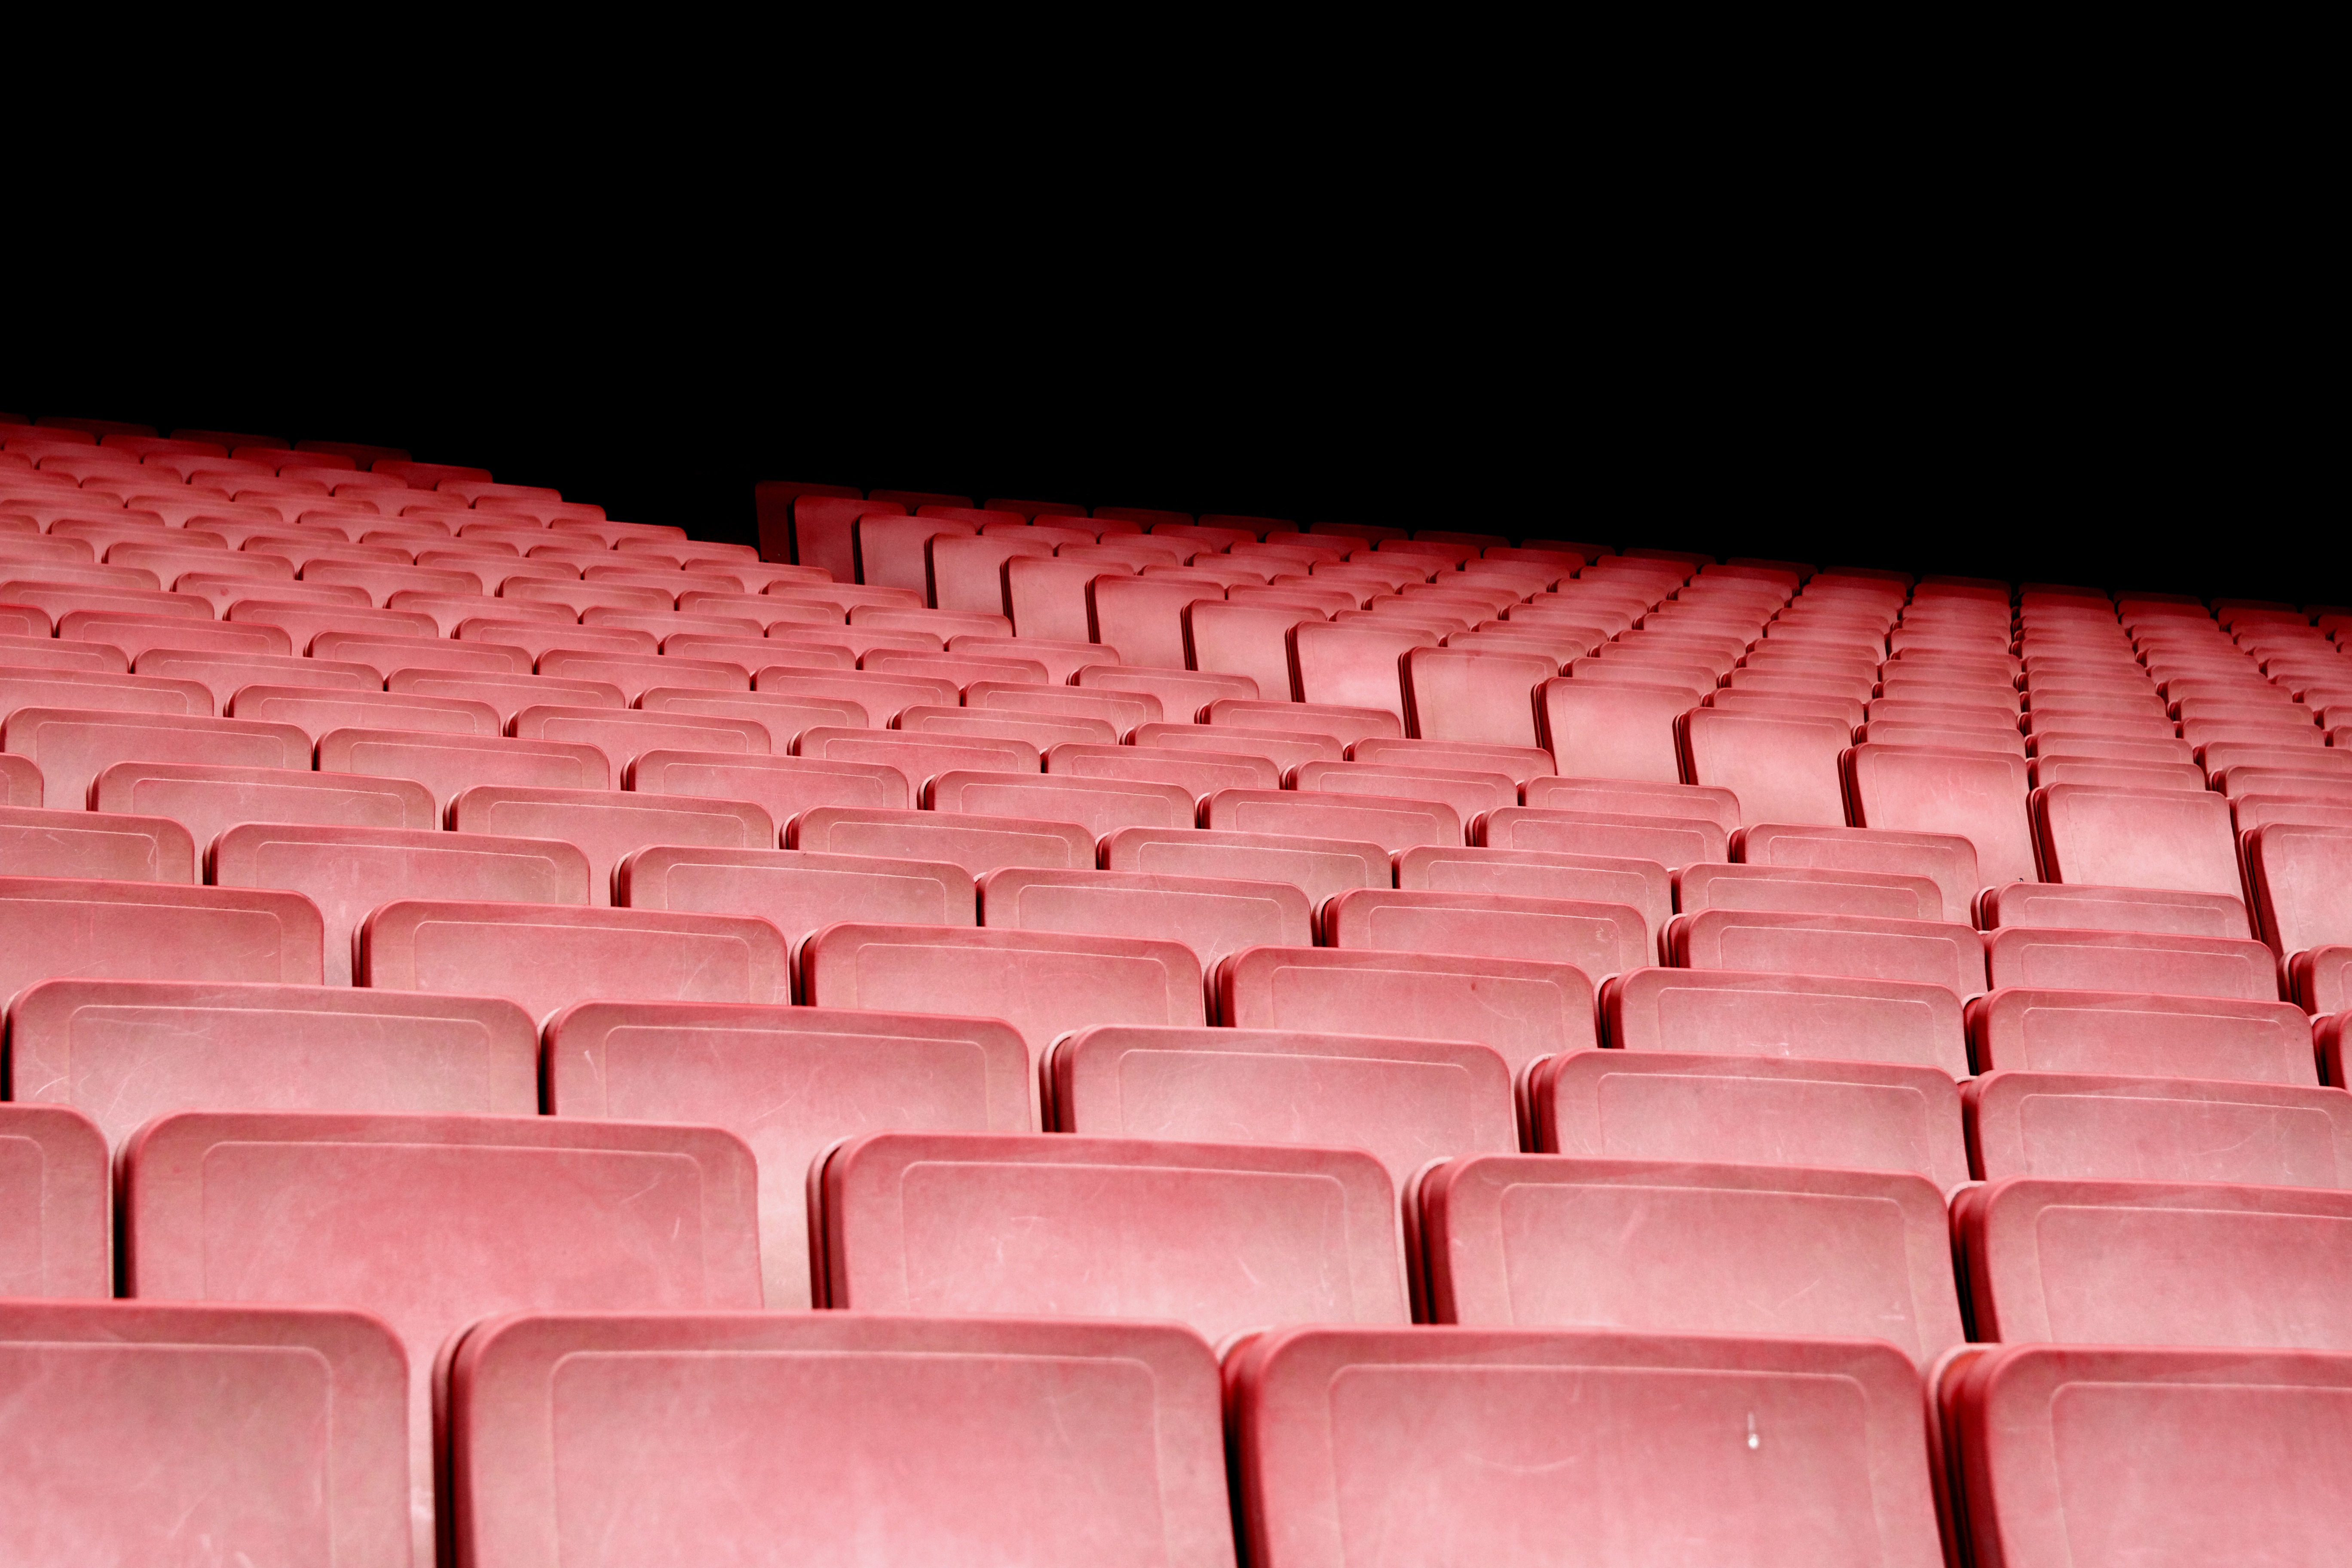
stadion, chairs, seats, light, theatre, auditorium